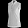
Label: T - shirt / top